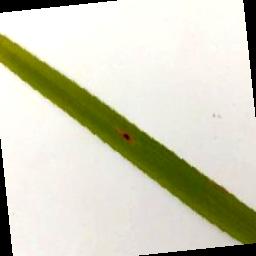
Label: Rice___Brown_Spot